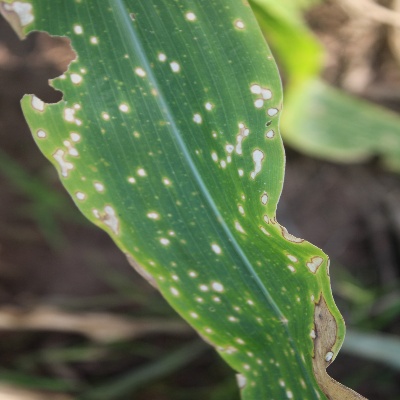
Crop: Maize
Condition: leaf blight